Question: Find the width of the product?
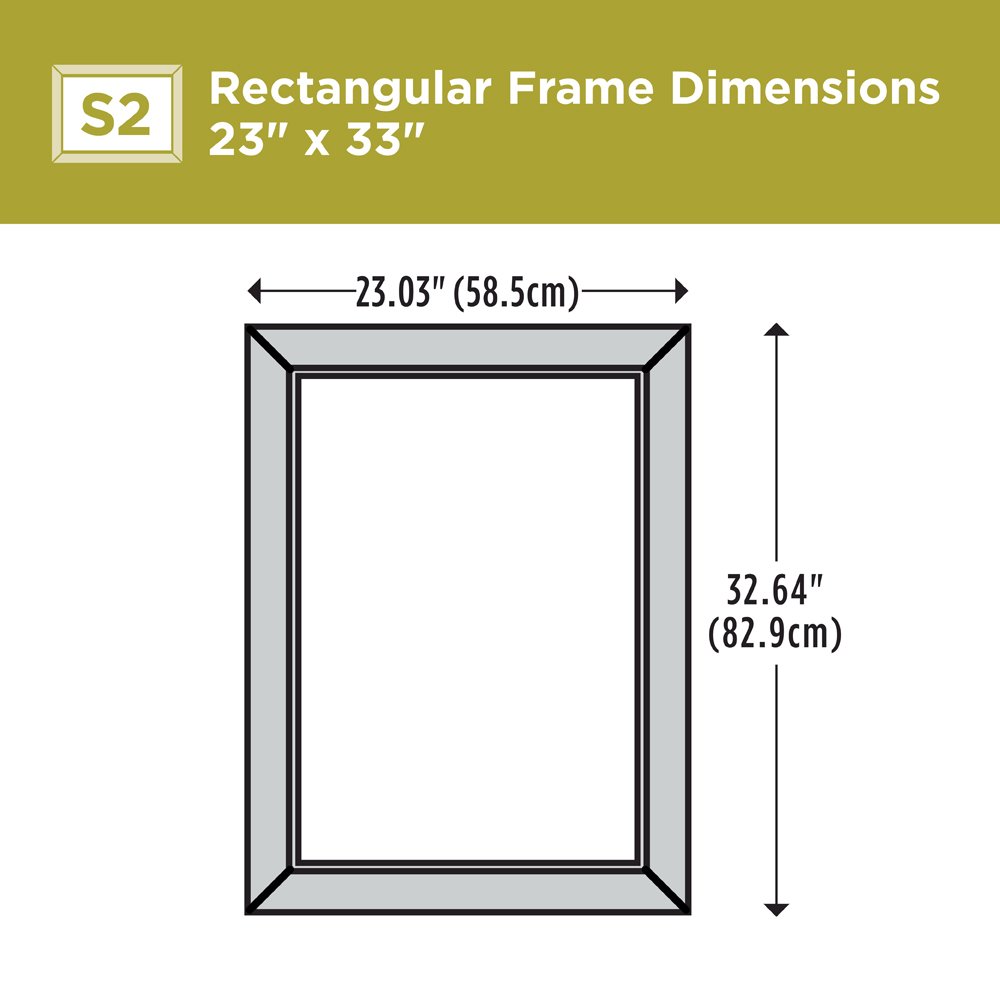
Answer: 58.5 centimetre